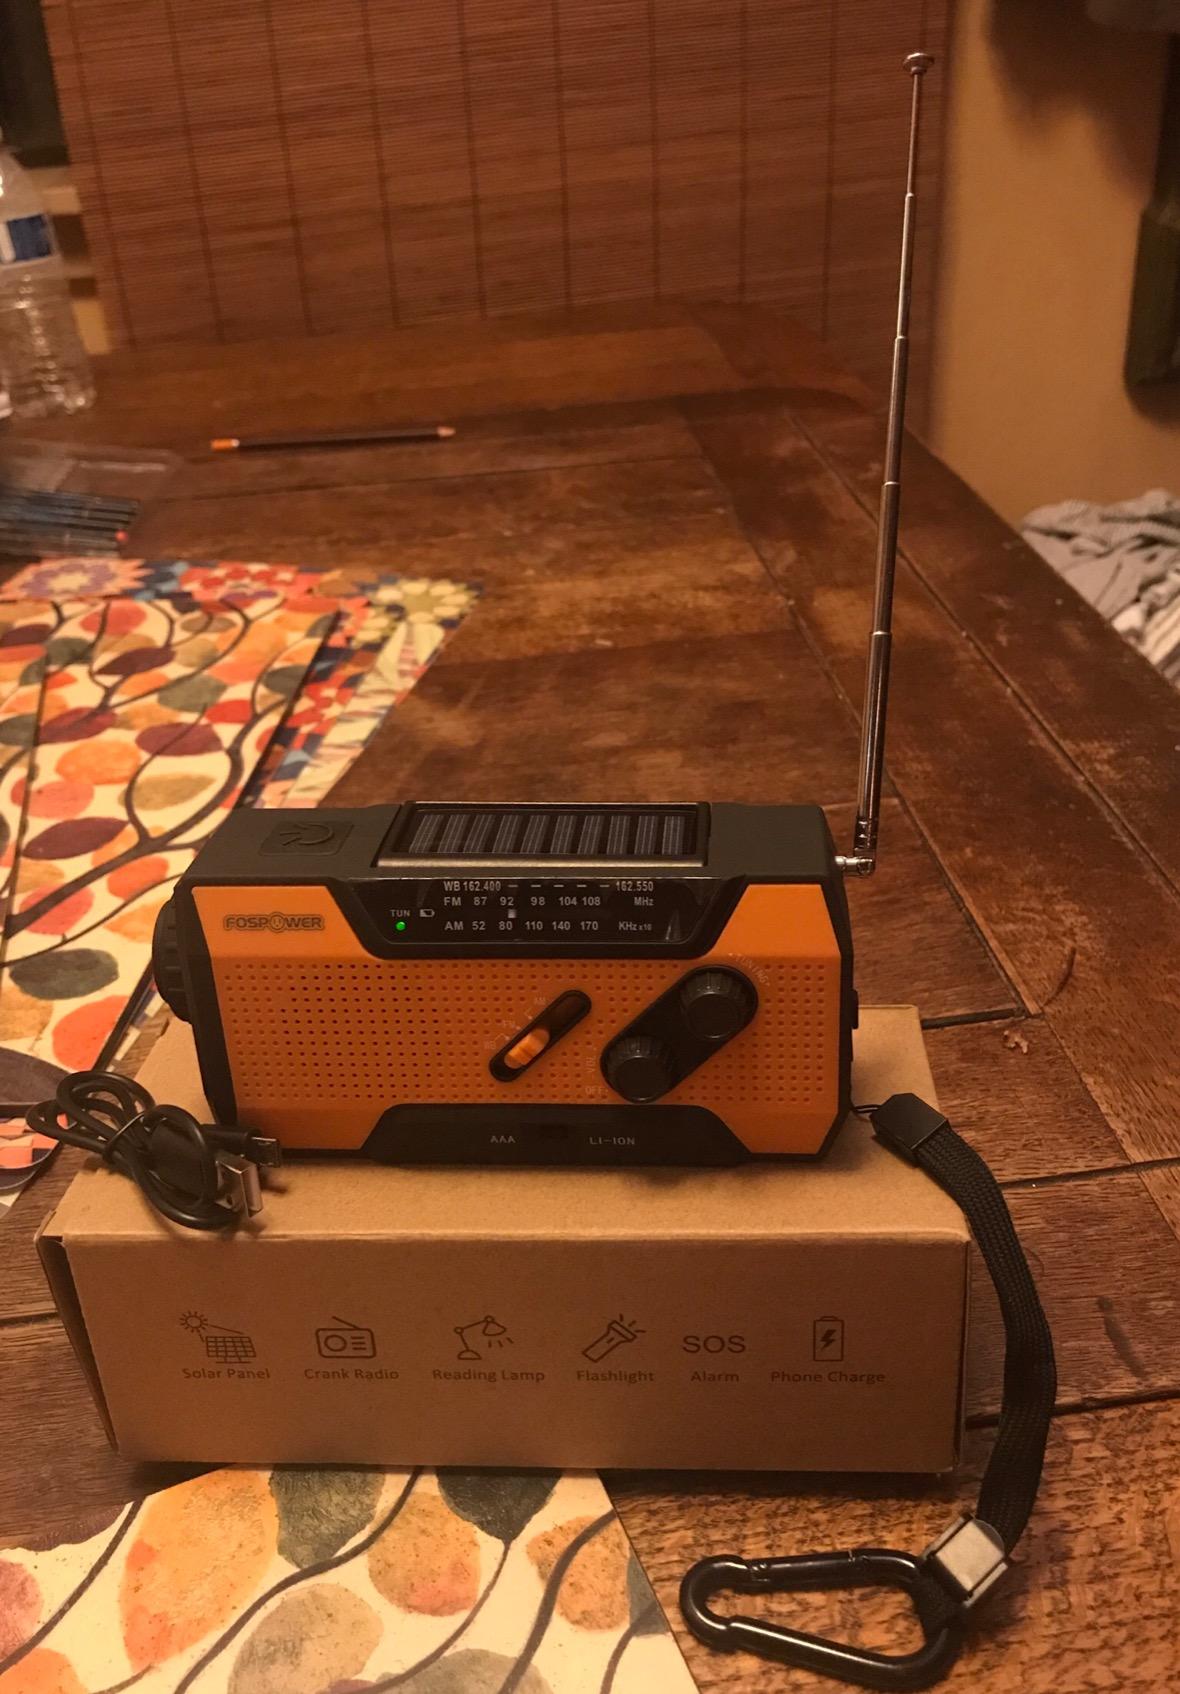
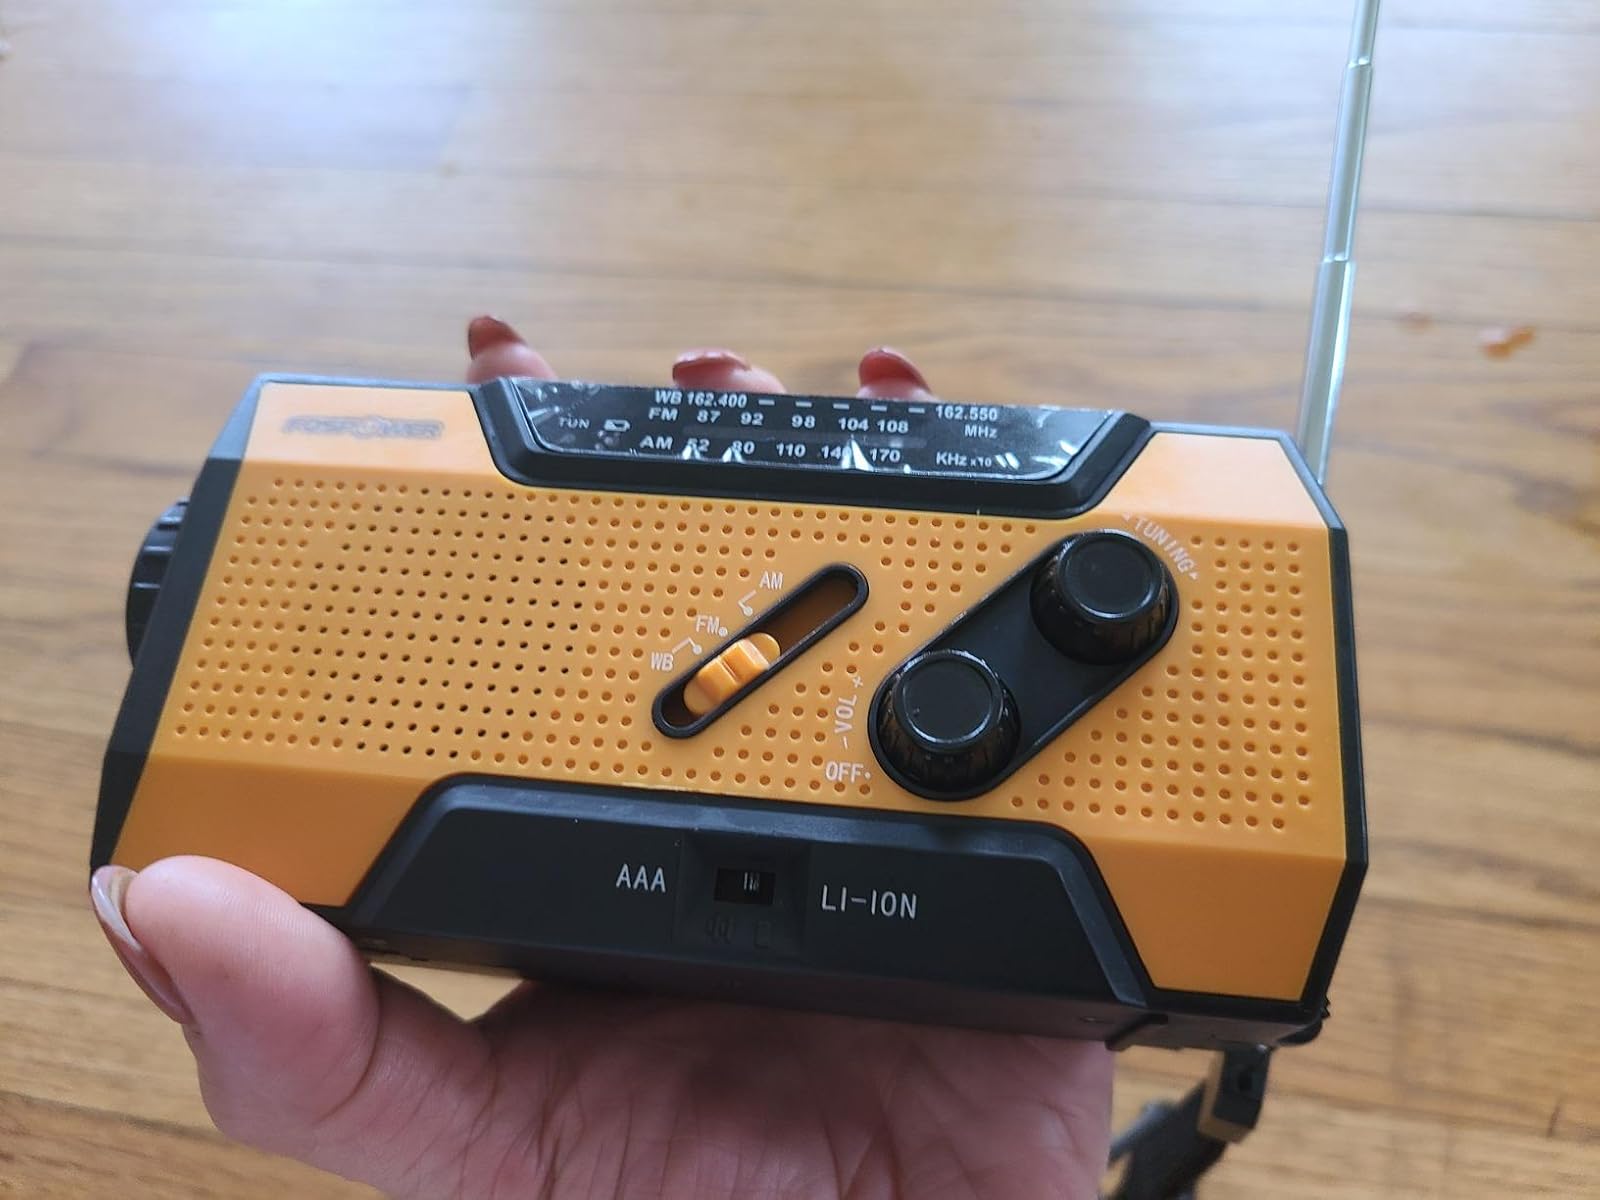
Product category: radio
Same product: yes